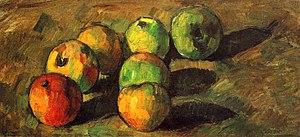
Paul Cézanne, ou Paul Cezanne, né le 19 janvier 1839 à Aix-en-Provence et mort le 22 octobre 1906 dans la même ville, est un peintre français, membre, un temps, du mouvement impressionniste, et considéré comme le précurseur du post-impressionnisme et du cubisme.